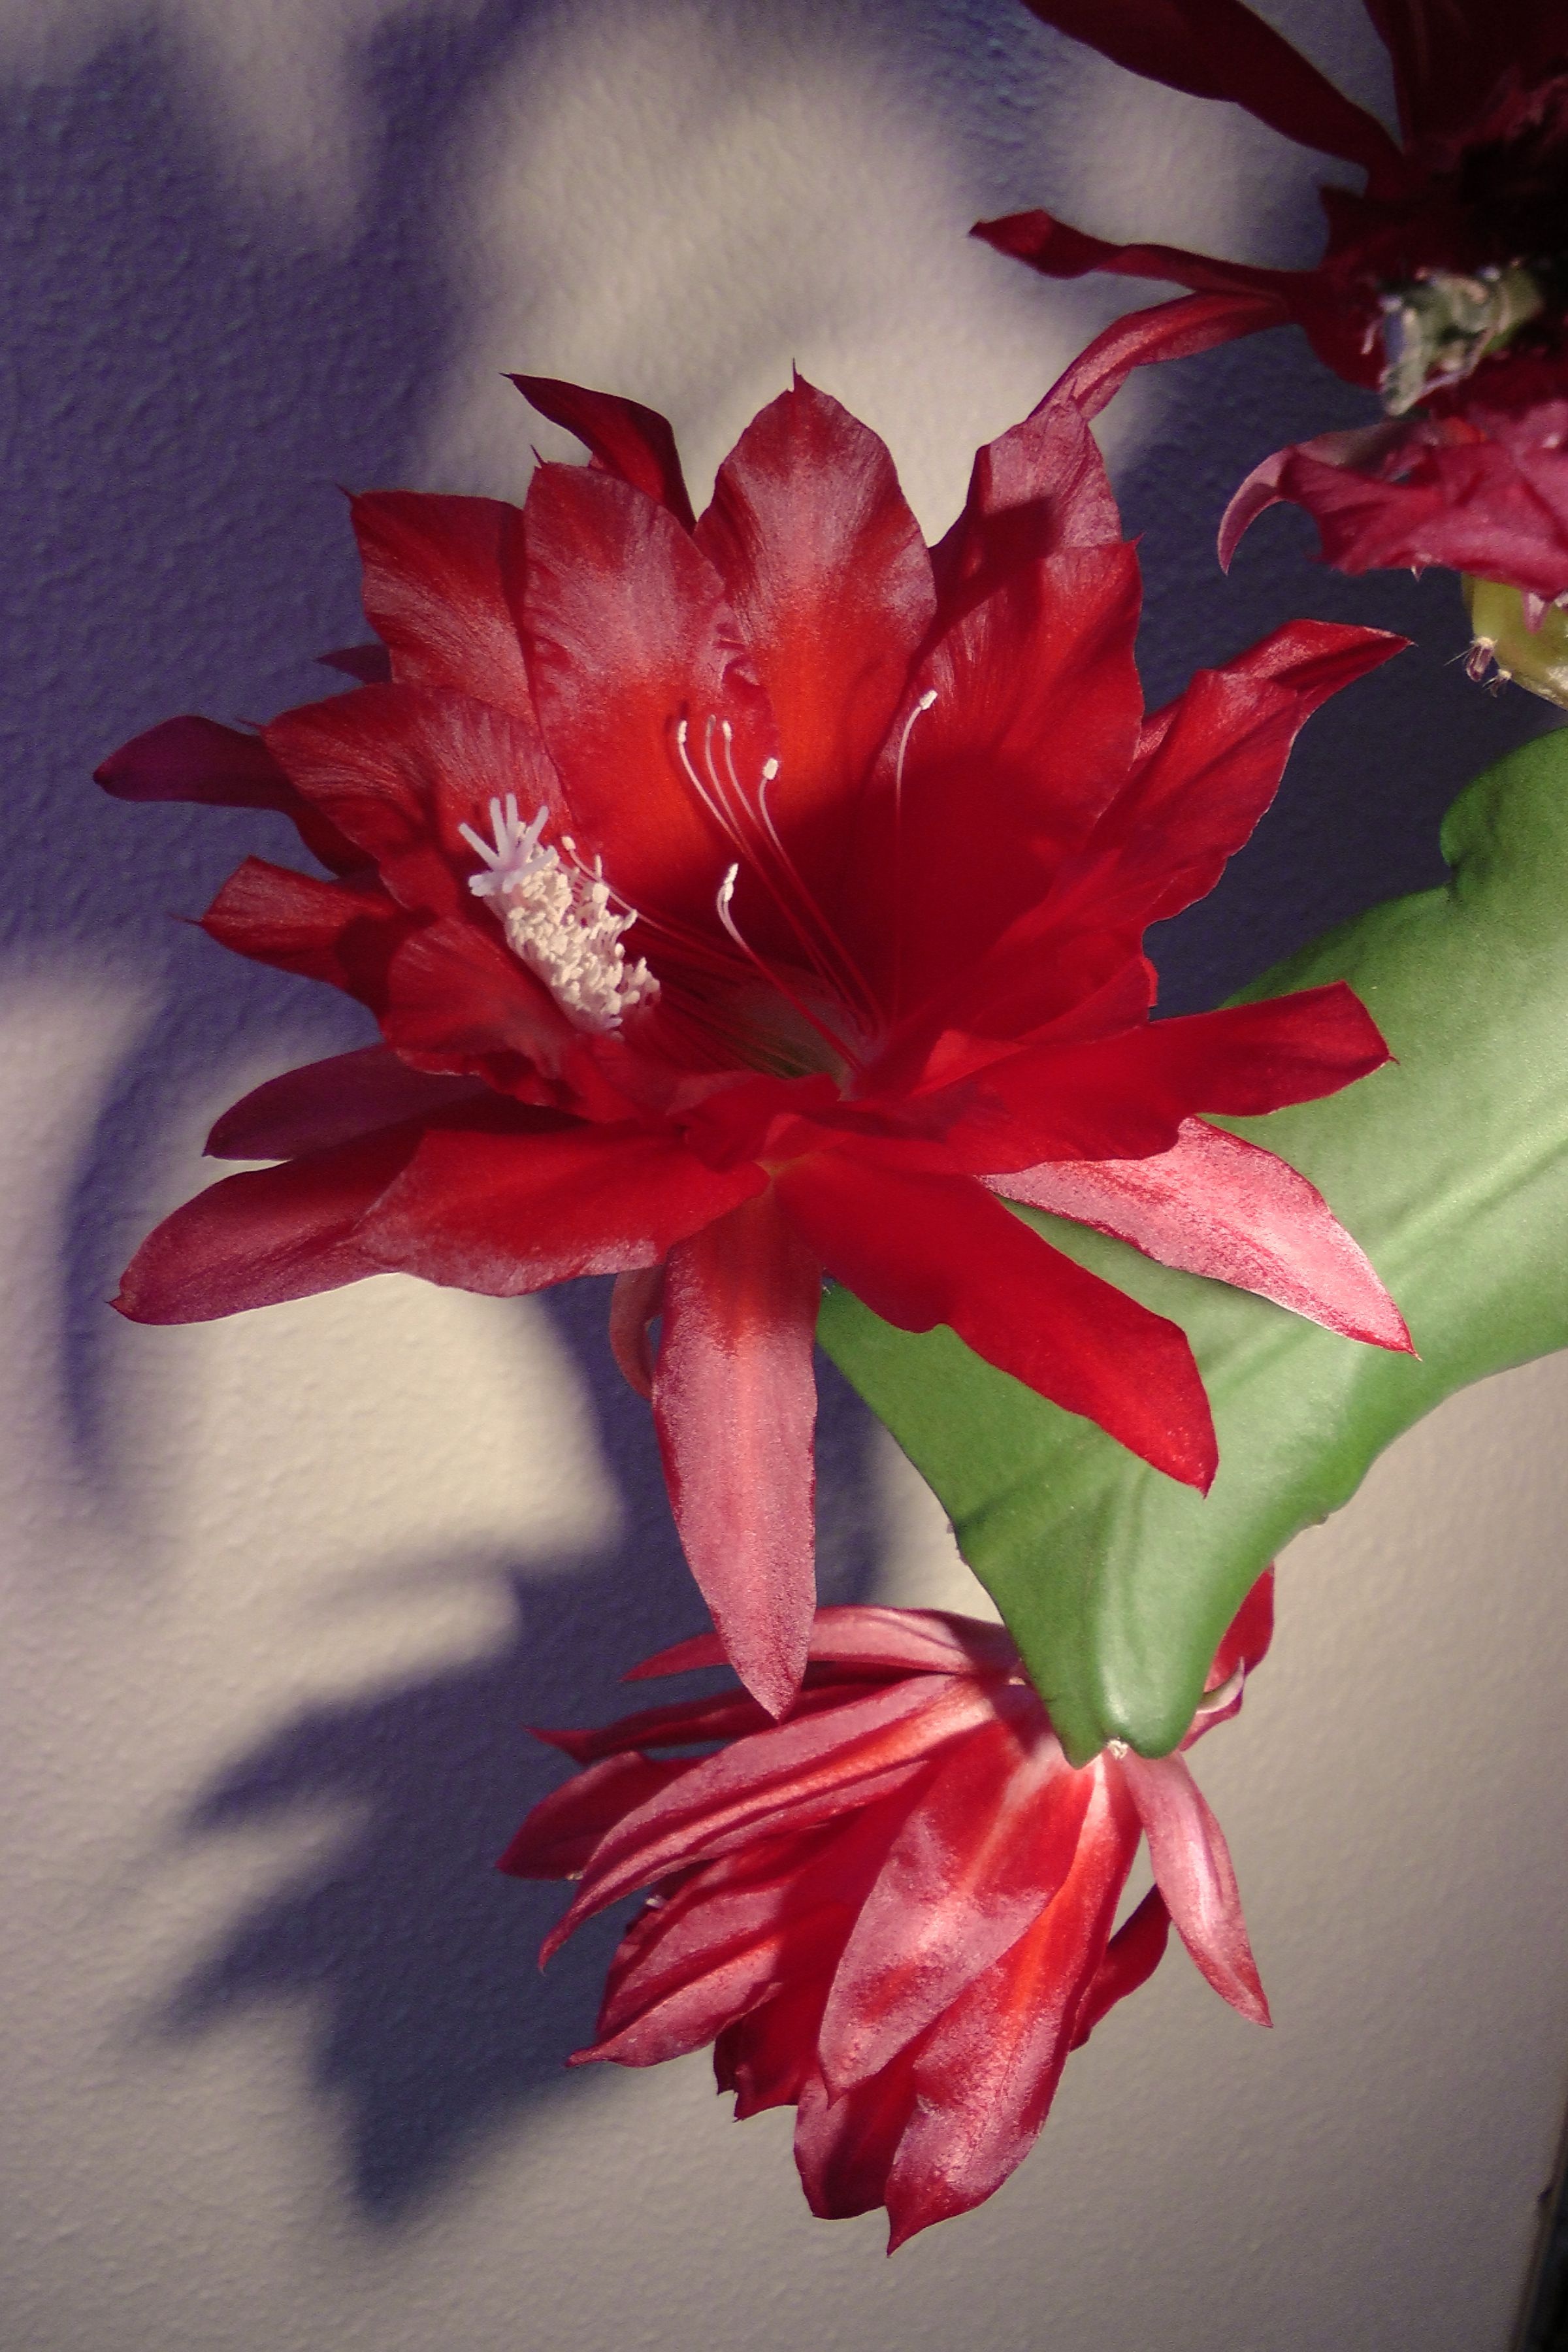
blossom, cactus, plant, flower, petal, bloom, red, botany, colorful, pink, close, flora, blossoms, gladiolus, macro photography, flowering plant, epiphyllum, easter cactus, land plant, amaryllis belladonna, hedgehog cactus